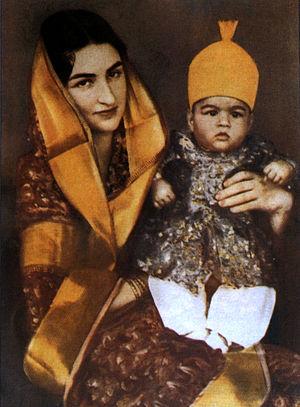
La Princesse Dürrüşehvar était la fille d'Abdülmecit II, dernier calife du monde musulman. Elle portait les titres de princesse de Berar et princesse impériale de l'Empire ottoman.